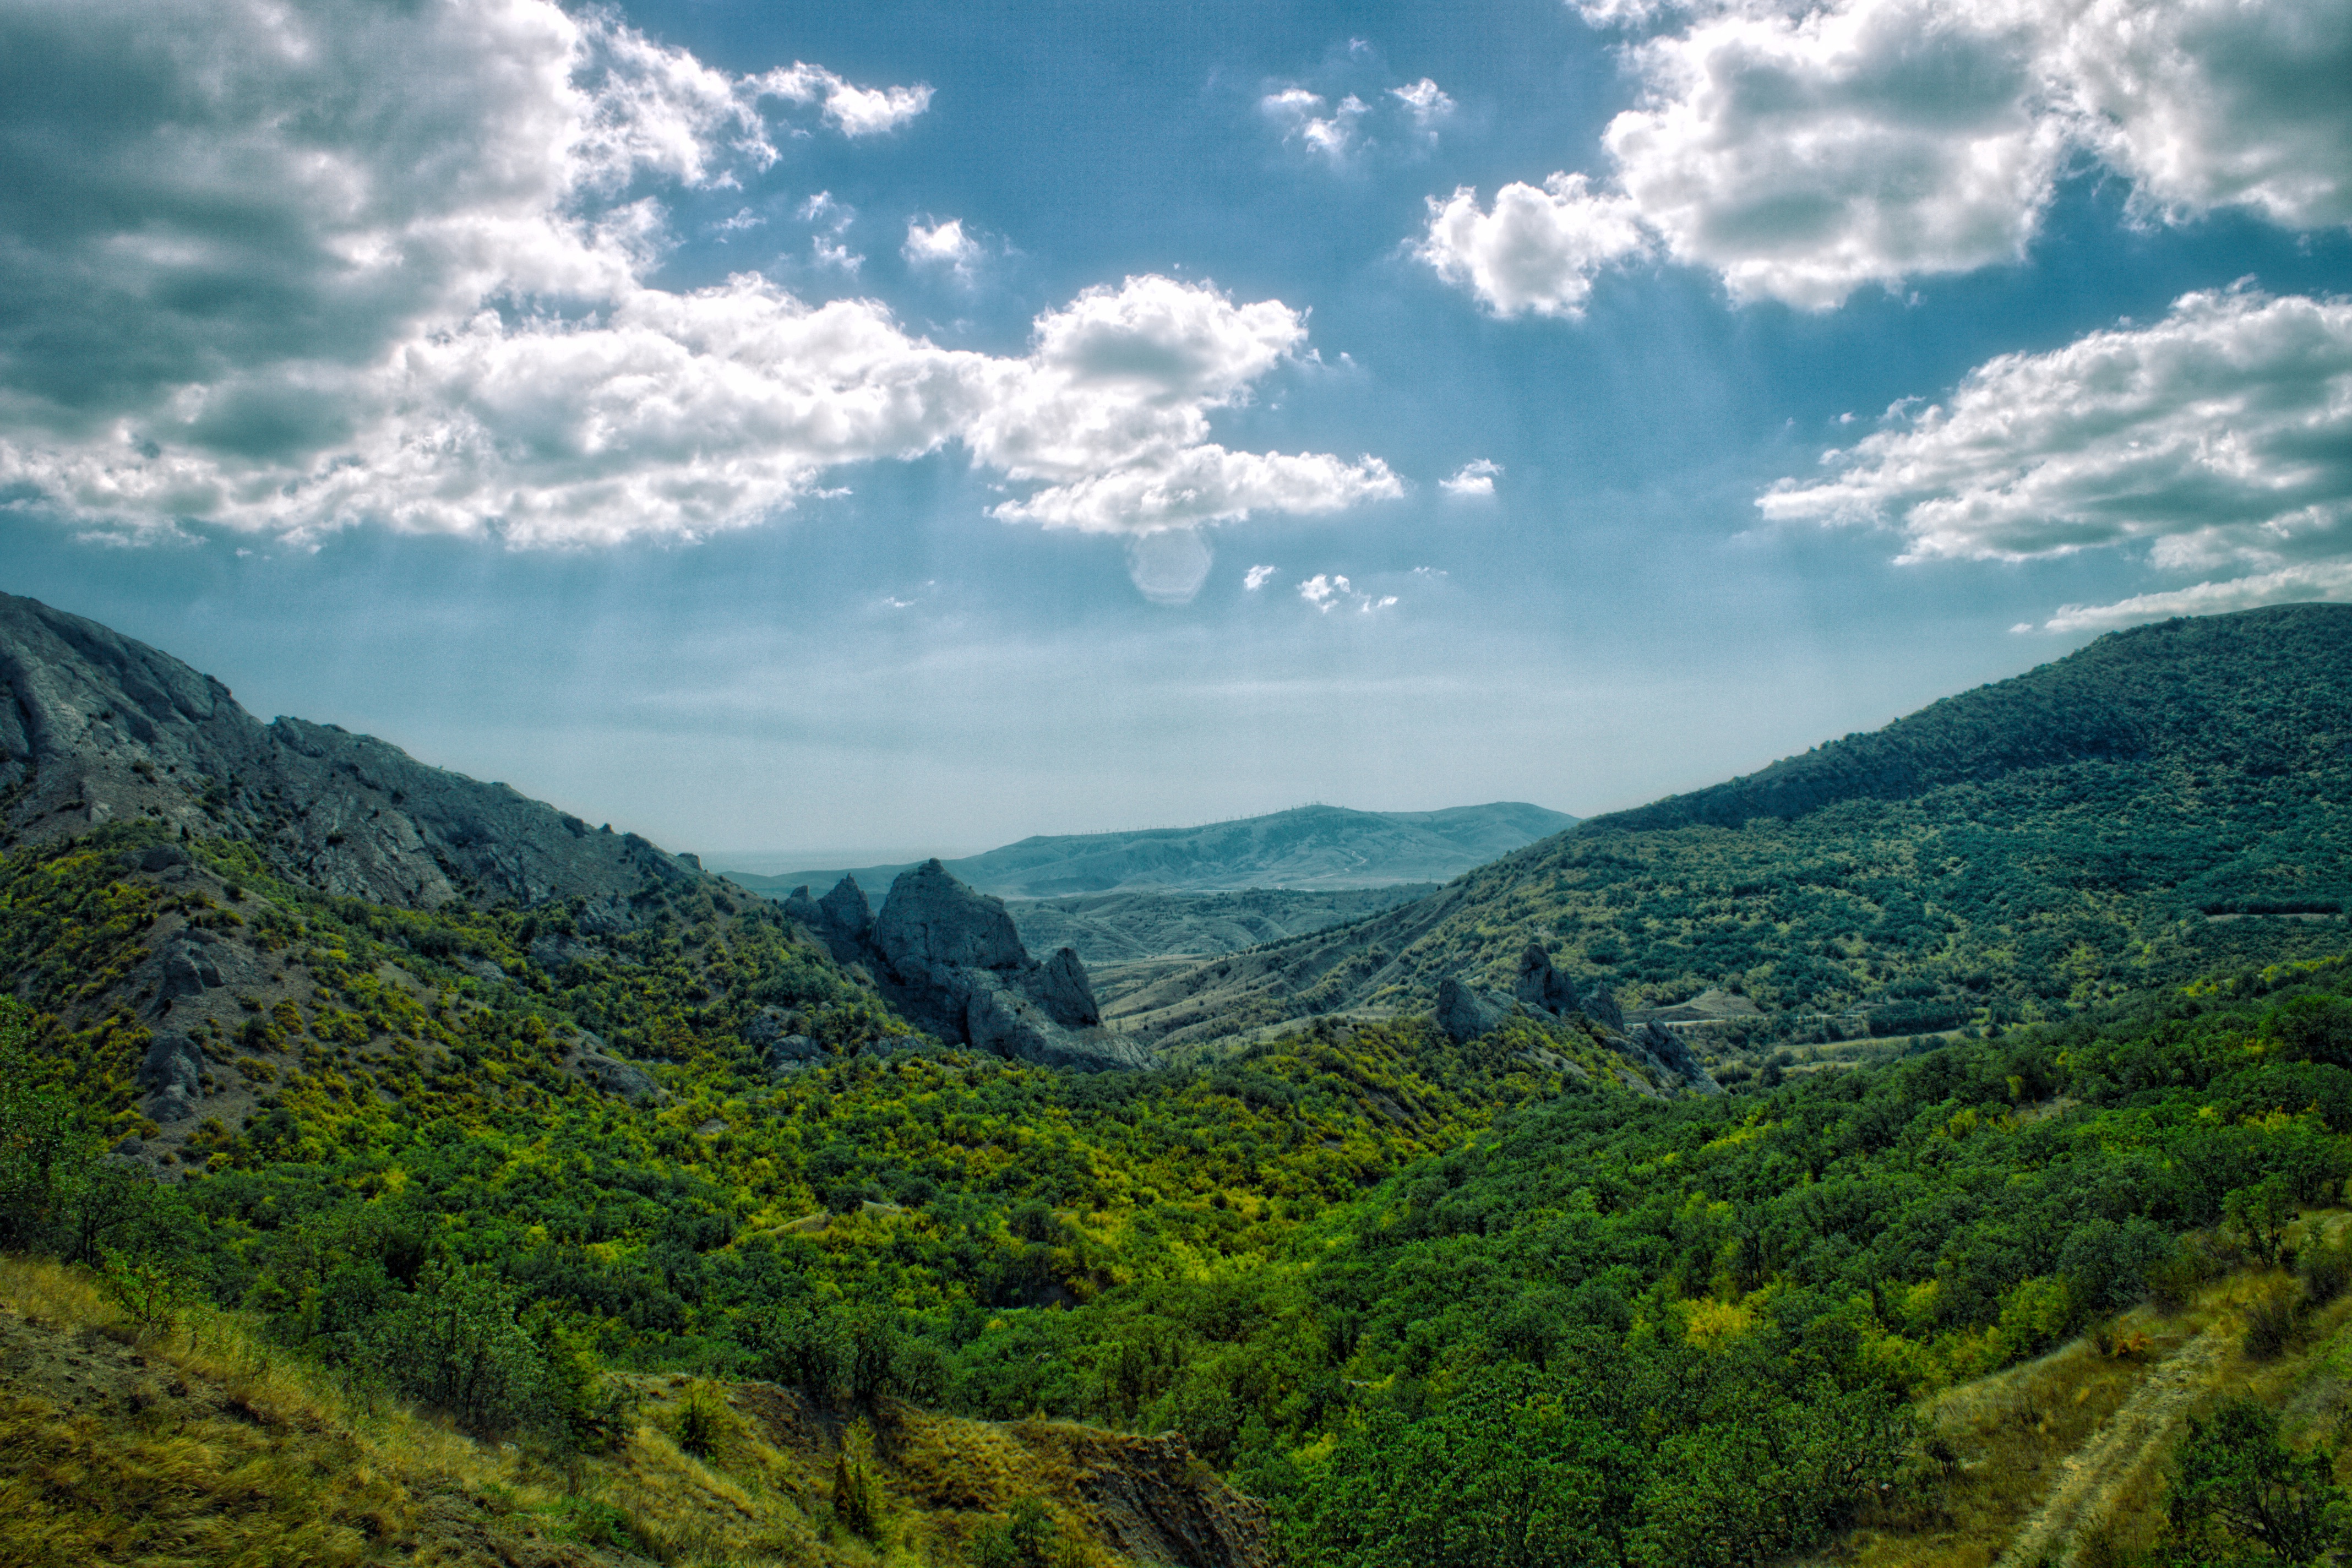
landscape, tree, nature, forest, wilderness, mountain, cloud, sky, meadow, hill, valley, mountain range, ridge, plateau, habitat, landform, natural environment, geographical feature, atmospheric phenomenon, mountainous landforms